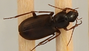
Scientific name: Calathus advena
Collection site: Niwot Ridge Mountain Research Station Site (NIWO), plot NIWO_007